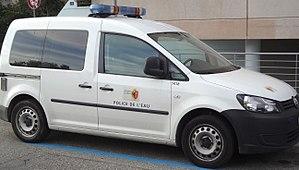
Véhicule de la Police de l’eau (PPE) du canton de Genève, dépendant de la direction générale de l'eau (DGEau). La Police des eaux a pour tâches la recherche des responsables de pollutions, et les constats des infractions à la législation en matière de protection des eaux. (Photo prise à Onex).
La police de l'eau désigne à la fois :